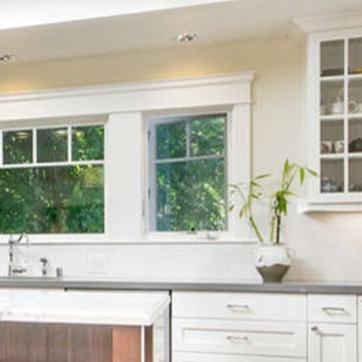
Material: glass